Climate of Buenos Aires

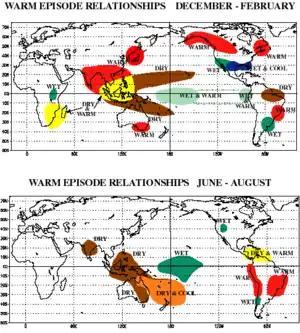
During El Niño years, precipitation in Buenos Aires is higher, particularly during the summer months.

Buenos Aires is located in the humid subtropical climate zone (Köppen climate classification: "Cfa"). Due to the maritime influences from the adjoining Atlantic Ocean, its climate is temperate with extreme temperatures (both hot and cold) being rare. Thus, cold air coming directly from the south are moderated by the Atlantic Ocean and warmer than winds from the southwest (which are not moderated by it).